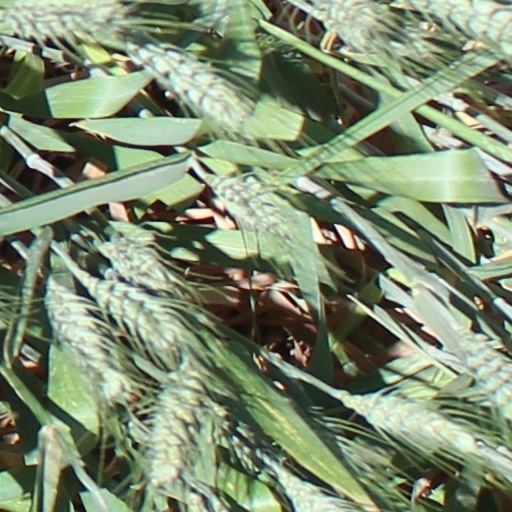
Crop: wheat